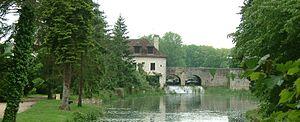
Fontaine-Française, Bourgogne, FRANCE.
Fontaine-Française est une commune française située dans le département de la Côte-d'Or en région Bourgogne-Franche-Comté.